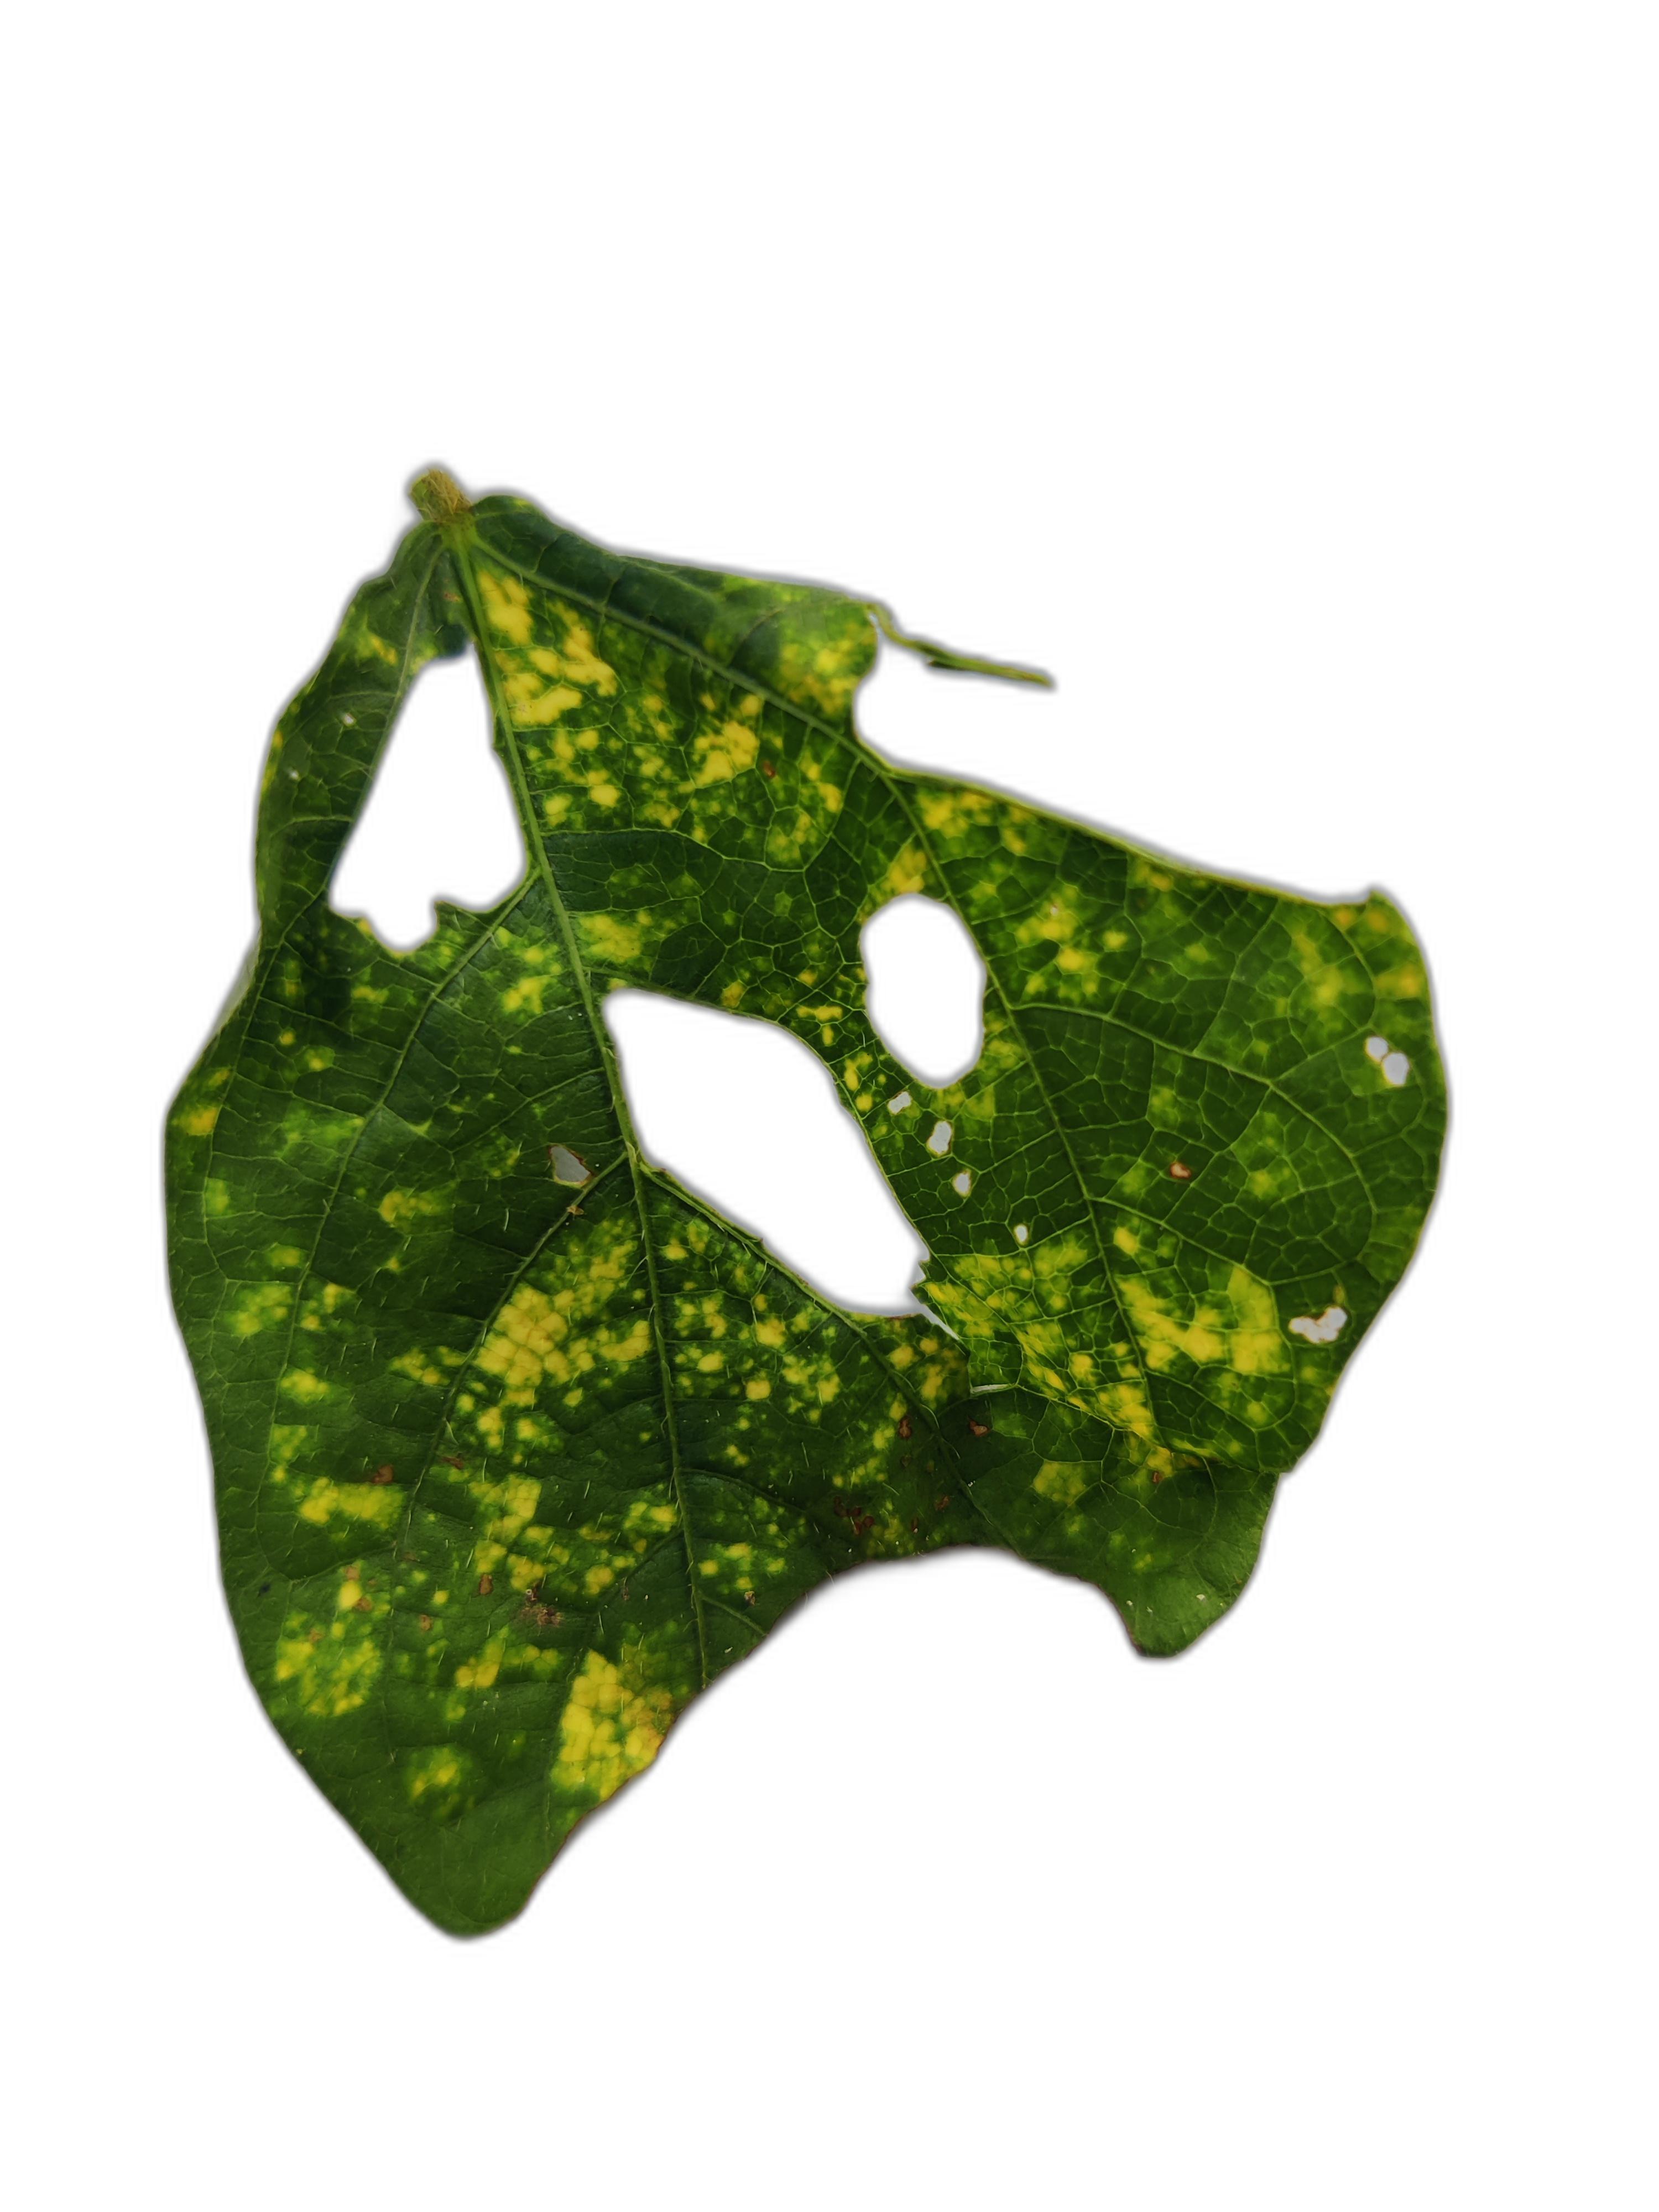
Label: Yellow Mosaic